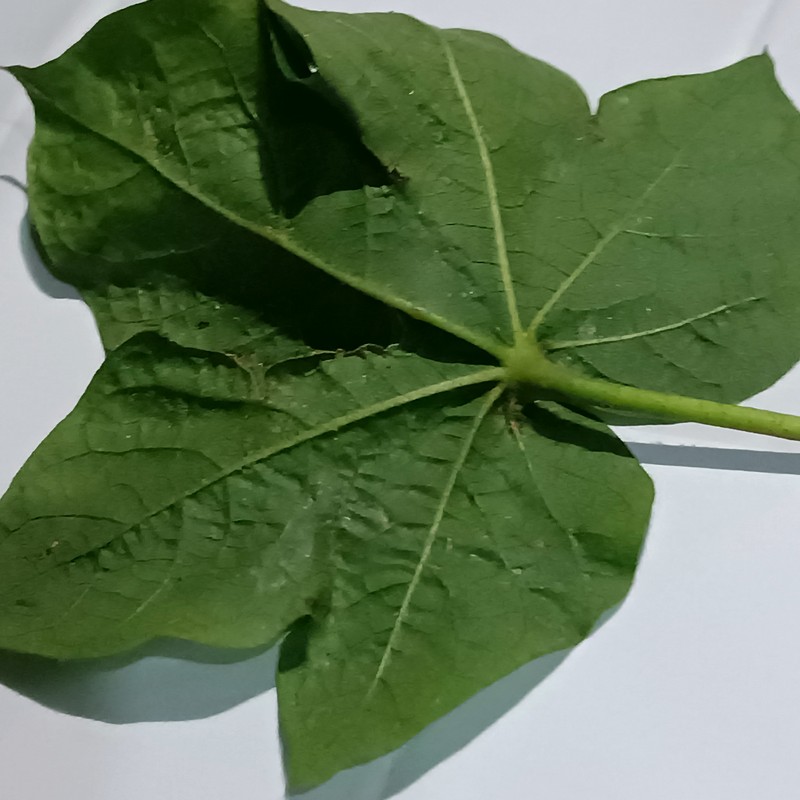
Label: Curl Virus